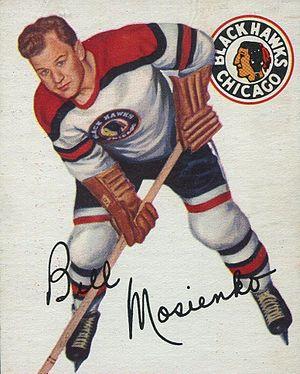
William Mosienko, dit Bill Mosienko, est un joueur professionnel canadien de hockey sur glace qui évoluait au poste d'ailier droit.
Cette page concerne des événements d'actualité qui se sont produits durant l'année 1921 dans la province canadienne du Manitoba.